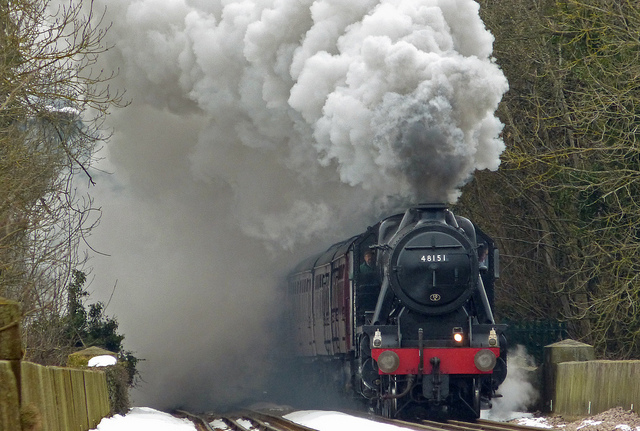
a train with a bunch of smoke coming out of the stack

A TRAIN IS COMING OUT OF A WOODED AREA

a steam train rides next to some trees